Françoise Gaillard

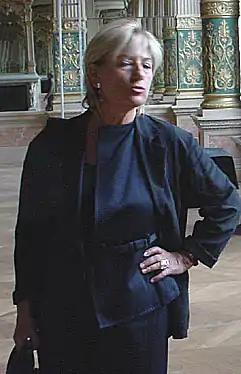
Françoise Gaillard

Françoise Gaillard is a French literary critic, philosopher and professor at University of Paris VII specializing in fin-de-siècle French literature, aesthetics and art and is a regular visiting professor at New York University.